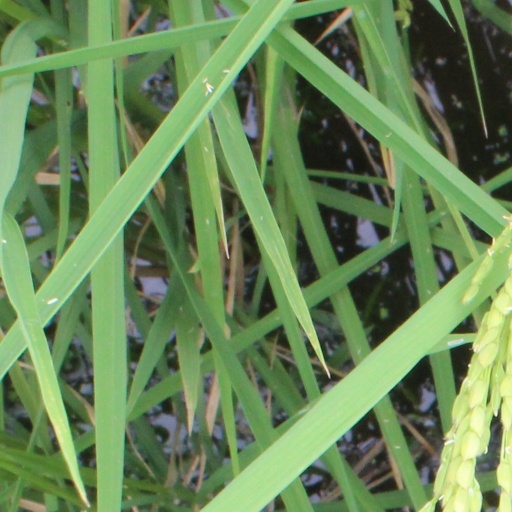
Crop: rice